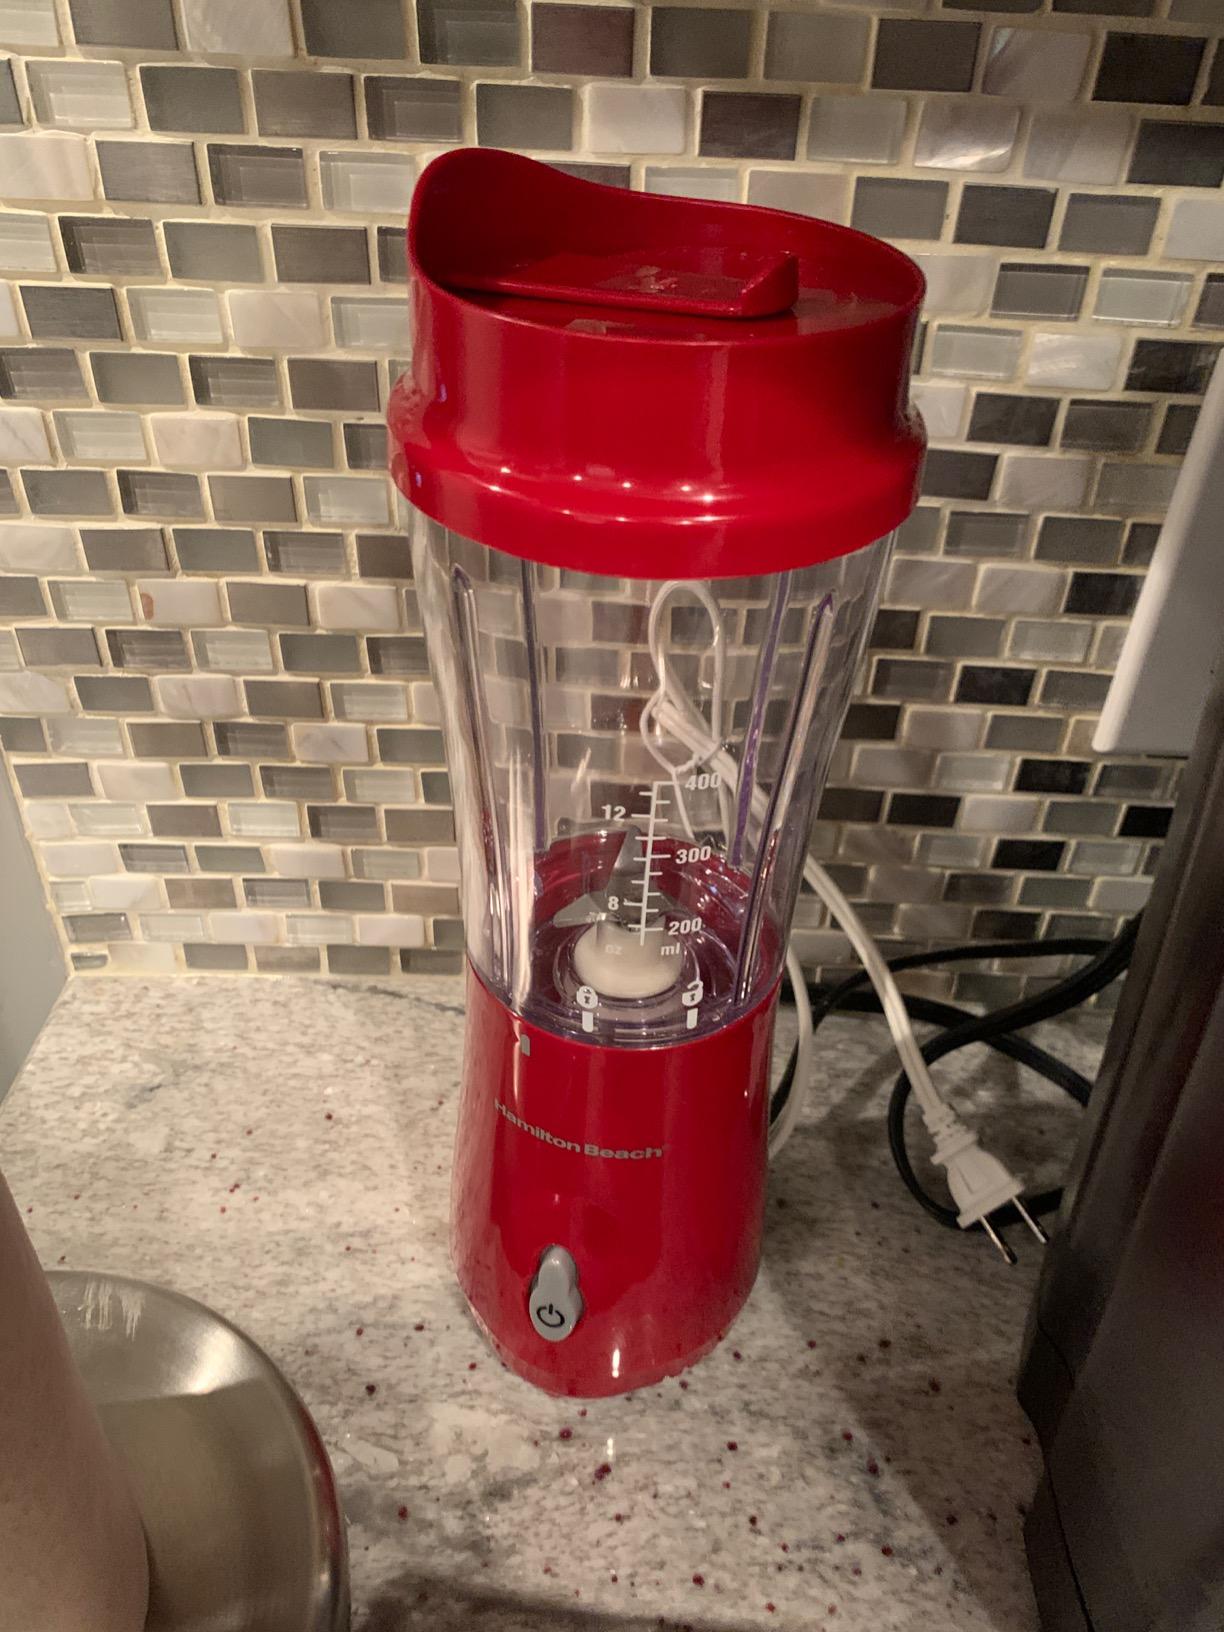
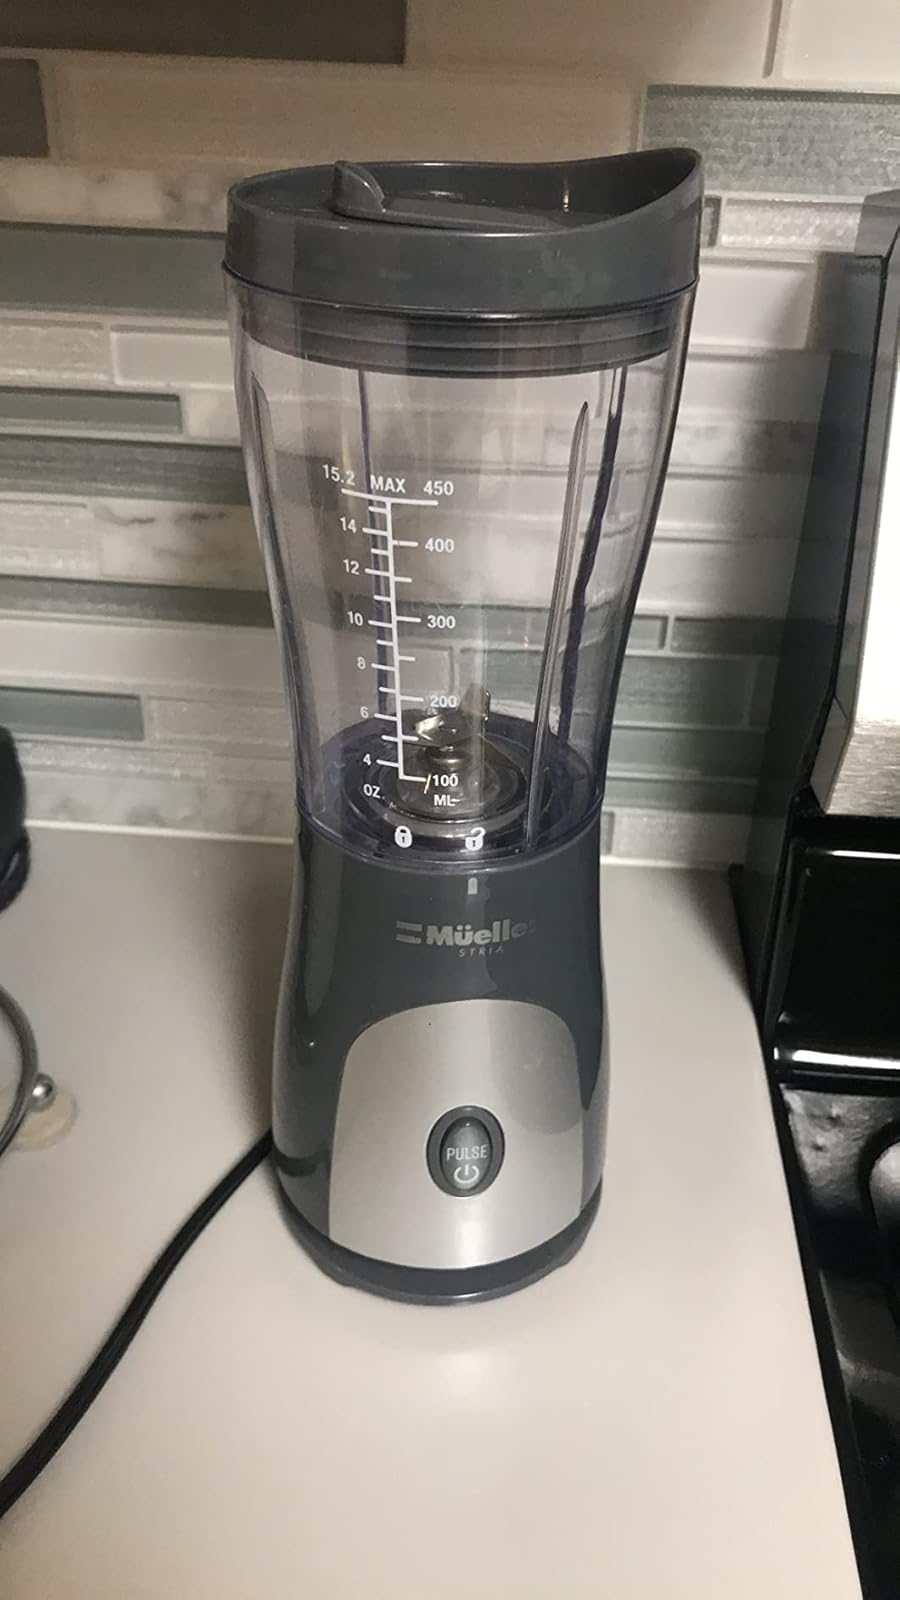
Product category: items_blender
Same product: no